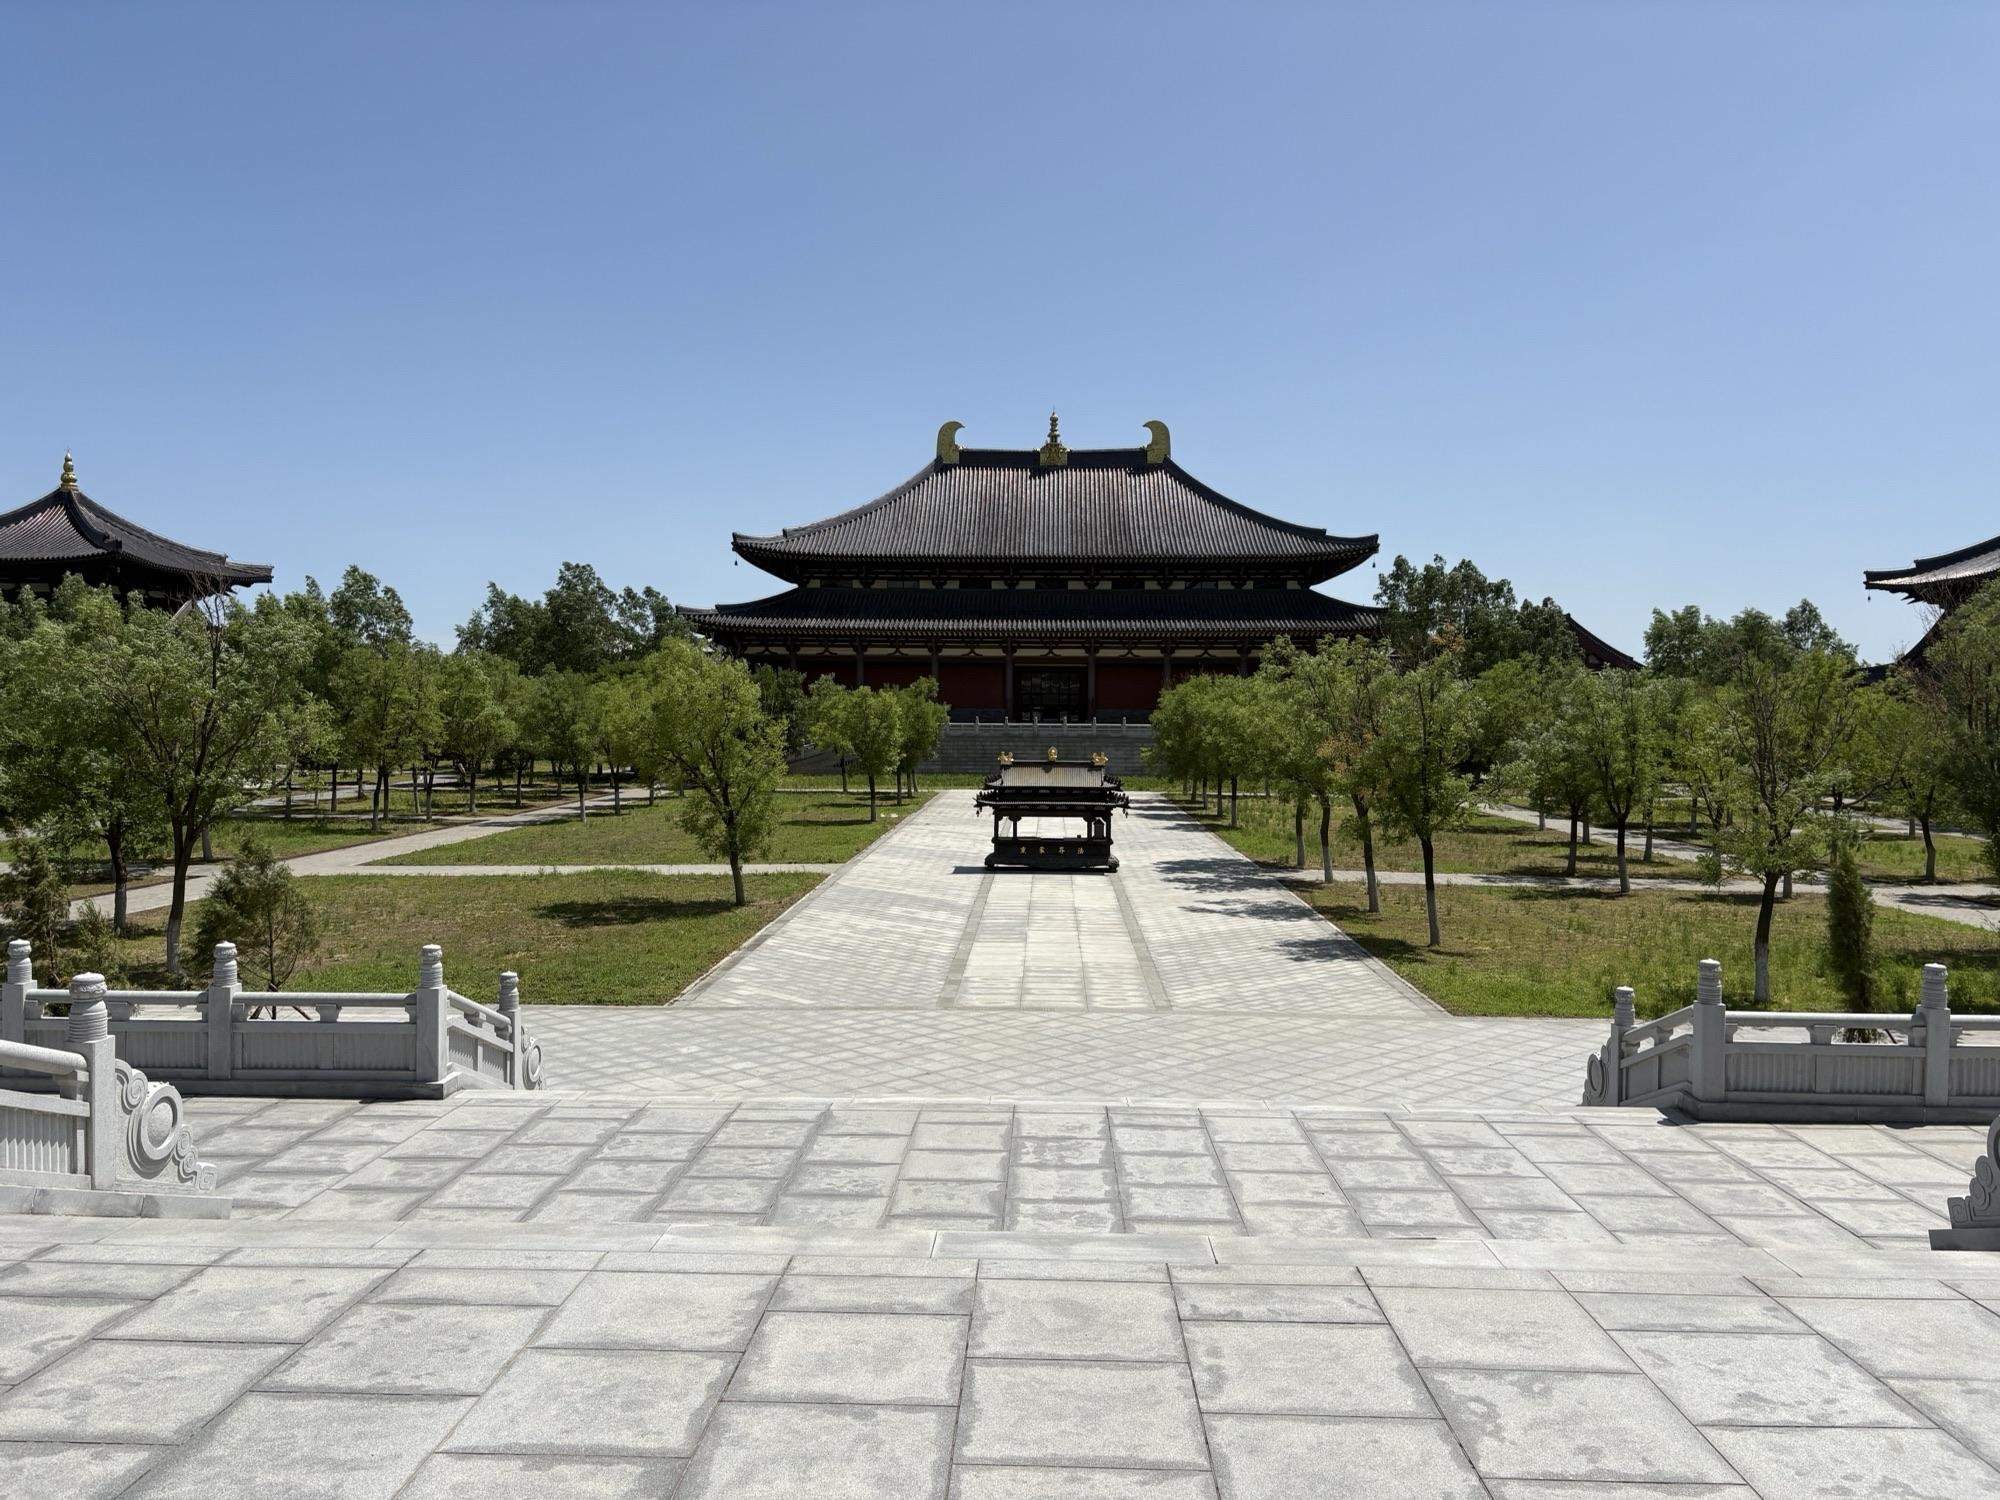
地标名称：天津大觉禅寺
所在城市：天津市·宝坻区